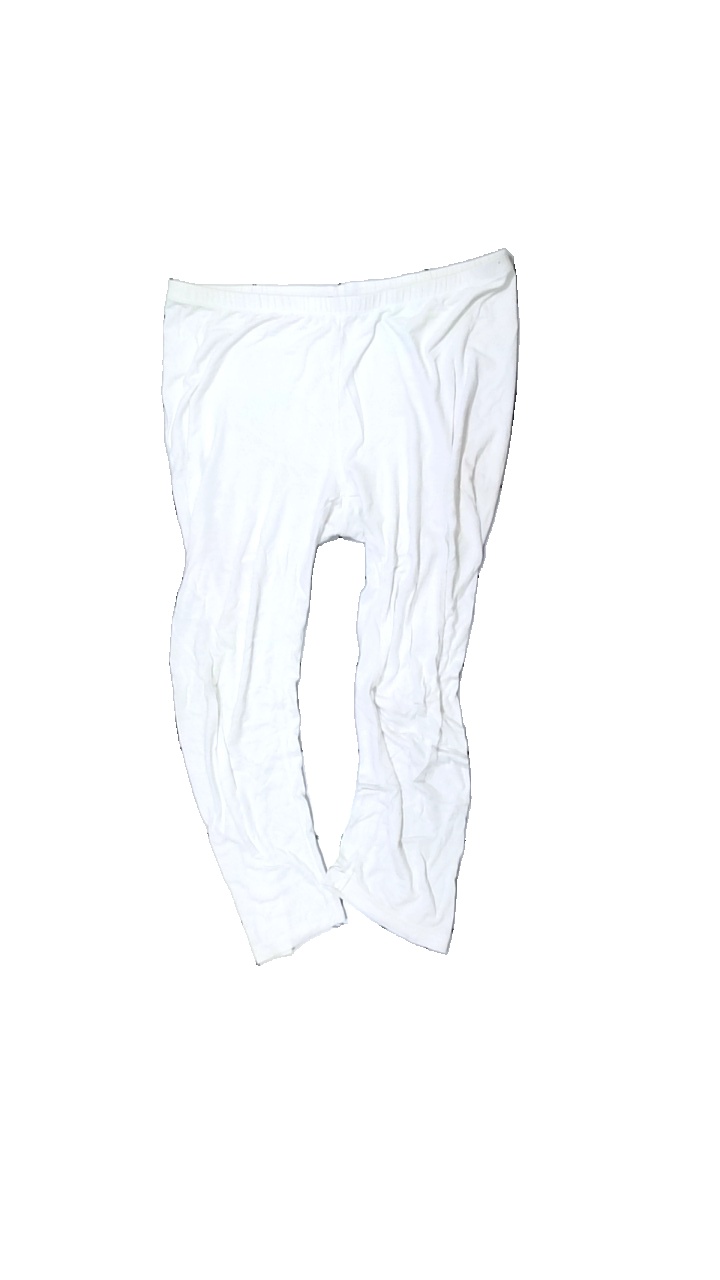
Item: Tights (Ladies)
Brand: Indiska
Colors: White
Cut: Regular
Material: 100% viscose
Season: All
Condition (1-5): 2
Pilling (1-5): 2
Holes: Minor
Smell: Major
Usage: Export
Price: <50